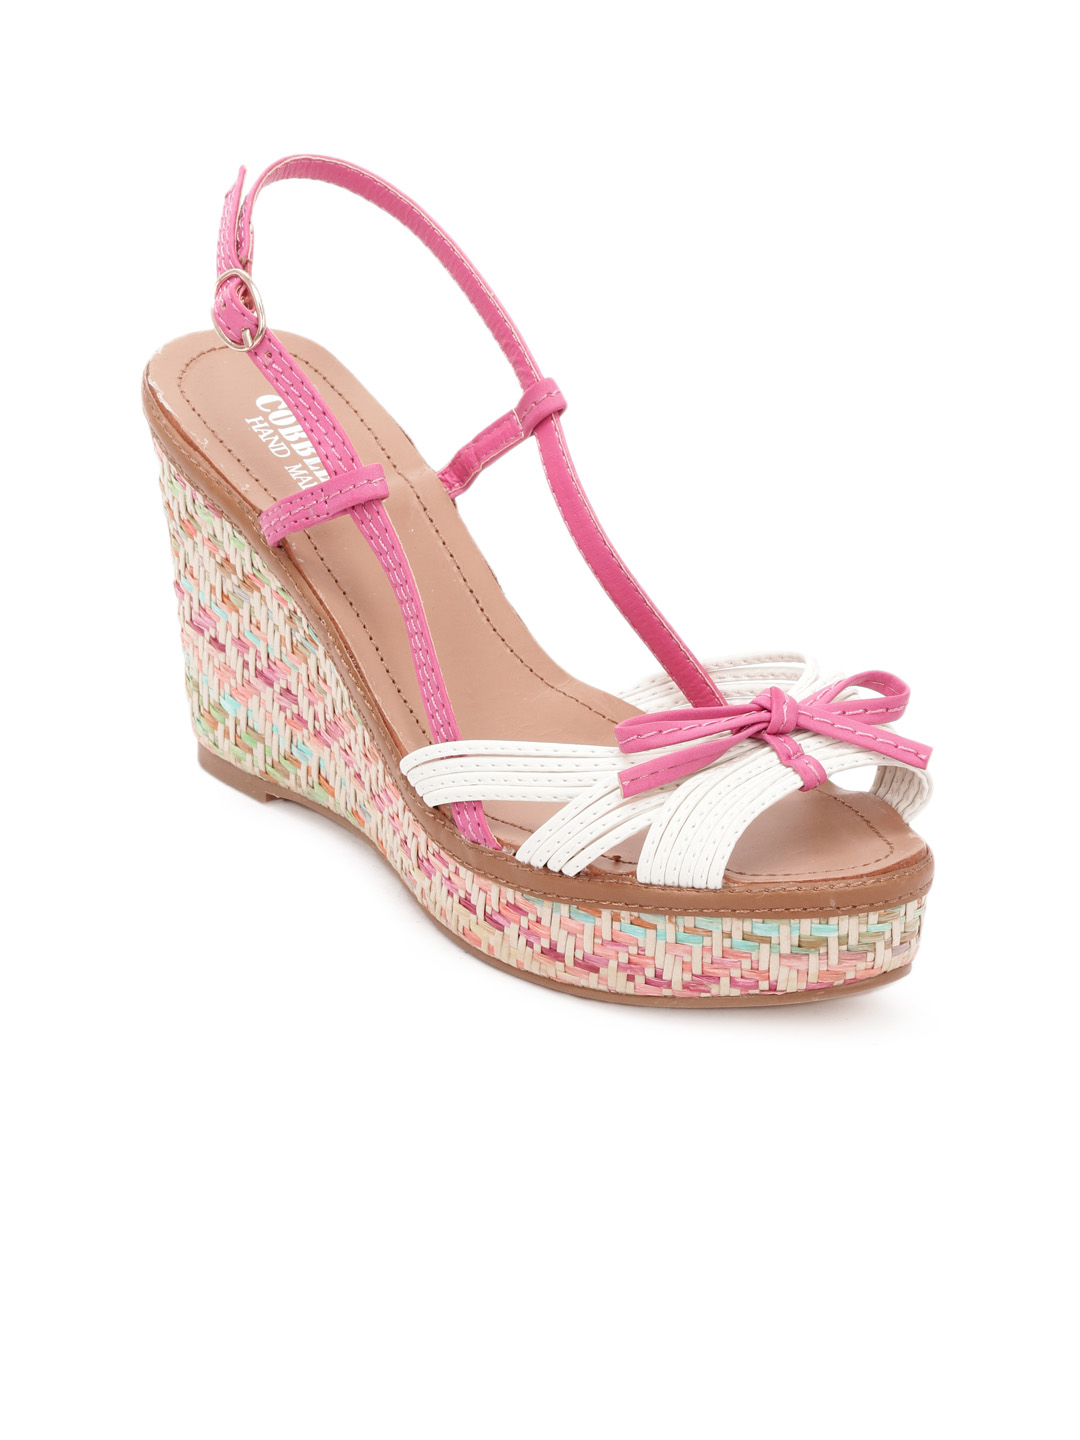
Cobblerz Women Pink & White Wedges
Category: Footwear / Shoes / Heels
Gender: Women
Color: Pink
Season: Summer 2016
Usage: Casual